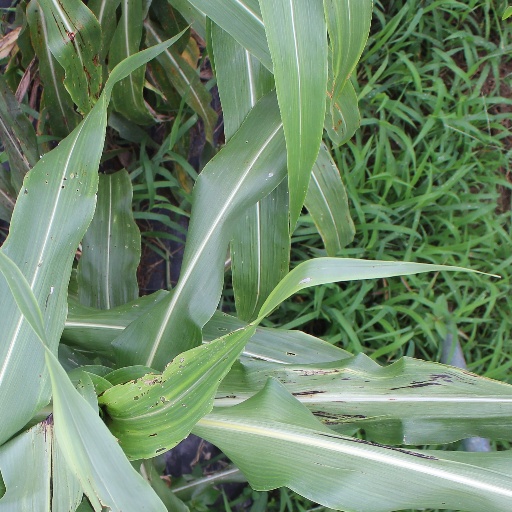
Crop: sorghum